Copán

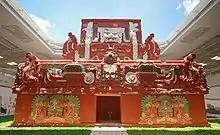
Life-size reconstruction of the Rosalila temple at the site museum of Copán

Structure 10L-11 is on the west side of the Acropolis. It encloses the south side of the Court of the Hieroglyphic Stairway and is accessed from it by a wide monumental stairway. This structure appears to have been the royal palace of Yax Pasaj Chan Yopaat, the 16th ruler in the dynastic succession and the last known king of Copán. Structure 10L-11 was built on top of several earlier structures, one of which probably contains the tomb of his predecessor K'ak' Yipyaj Chan K'awiil. A small tunnel descends into the interior of the structure, possibly to the tomb, but it has not yet been excavated by archaeologists. Yax Pasaj Chan Yopaat built a new temple platform over his predecessor's tomb in AD 769. On top of this he placed a two-storey superstructure with a sculpted roof depicting the mythological cosmos. At each of its northern corners was a large sculpted Pawatun (a group of deities that supported the heavens). This superstructure had four doorways with panels of hieroglyphs sculpted directly onto the walls of the building. A bench inside the structure, removed by Maudslay in the nineteenth century and now in the British Museum's collection, once depicted the king's accession to the throne, overseen by deities and ancestors.